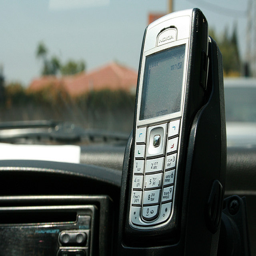
An old Nokia cell phone in a car phone holder.
Cell phone in a holder on a car dashboard.
A cell phone is mounted on a car dash board.
a cell phone sitting in a car phone holder
a cellphone and a cellphone holder in a car